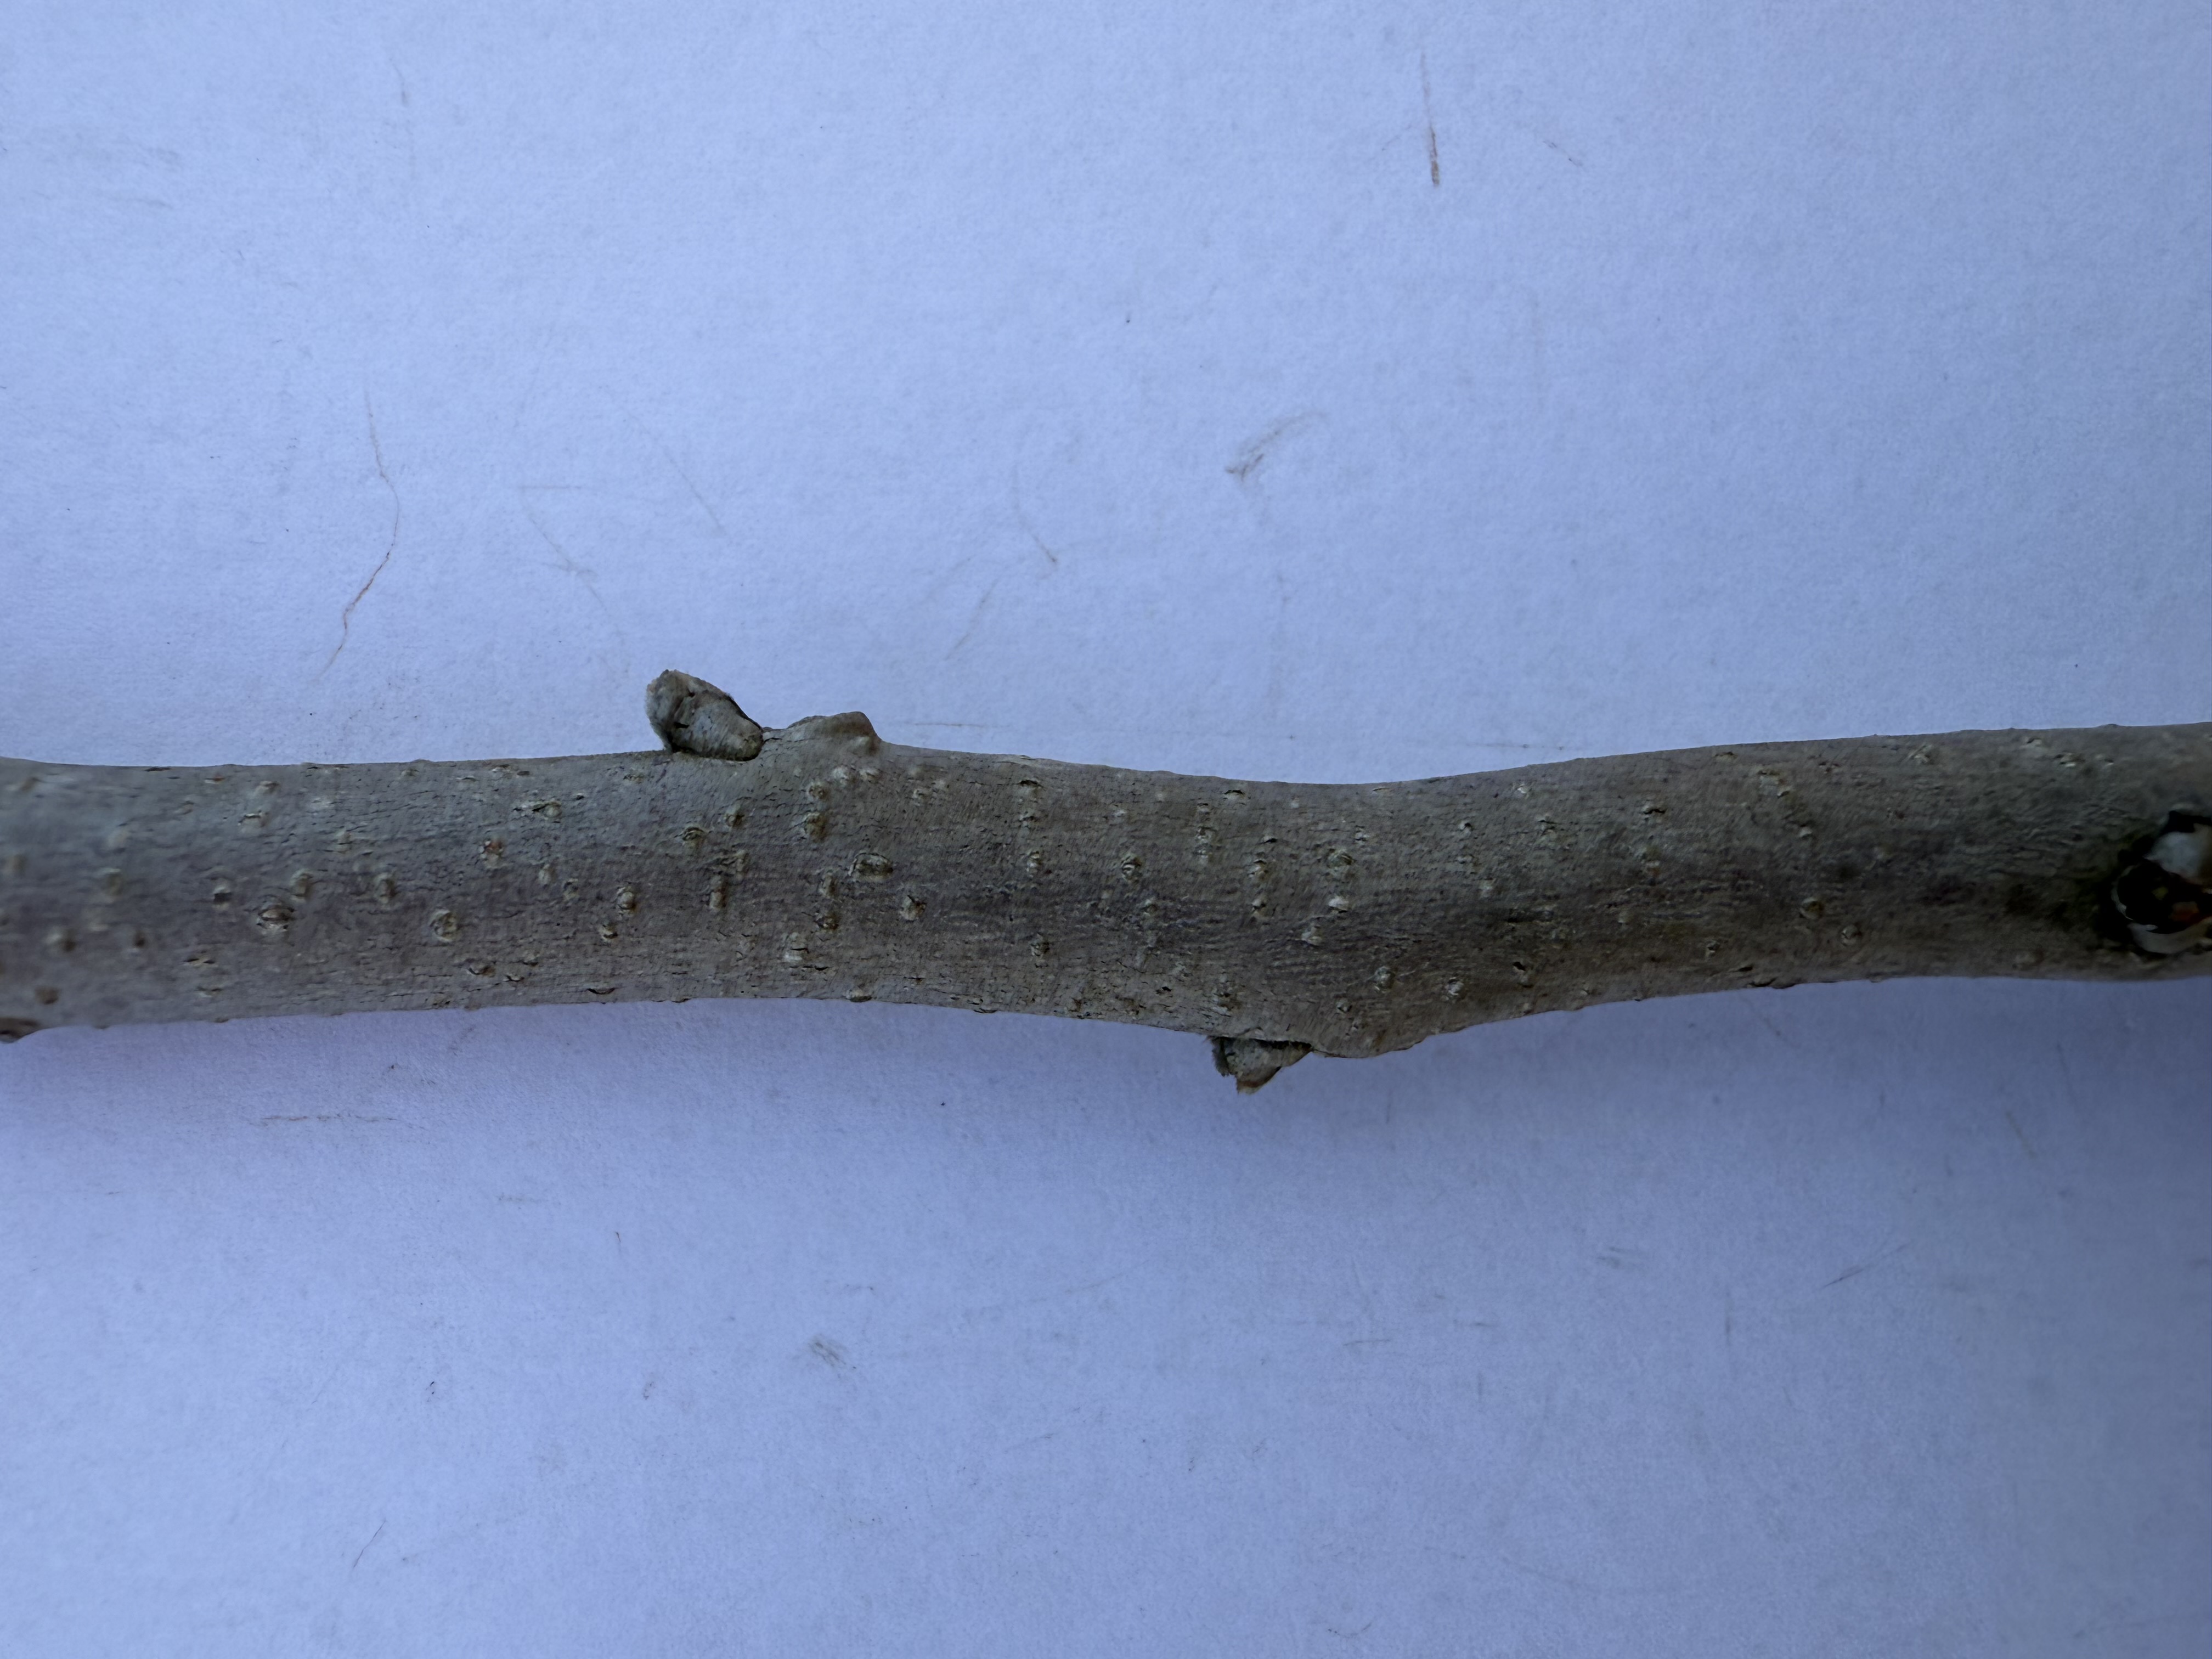
Variety: Hachiya Persimmon